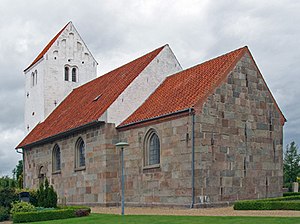
Stjær Kirke
Stjær Kirke
Stjær Kirke, Framlev Herred, Århus Amt. Kor og kirkeskib er opført af granitkvadre i romansk stil. Tårnet er fra slutningen af middelalderen og er opført af både kvadre og munkesten. Et nyere våbenhus er nedrevet igen for at frilægge det flotte granitrelief omkring syddøren, der er et af den jyske granits hovedværker.